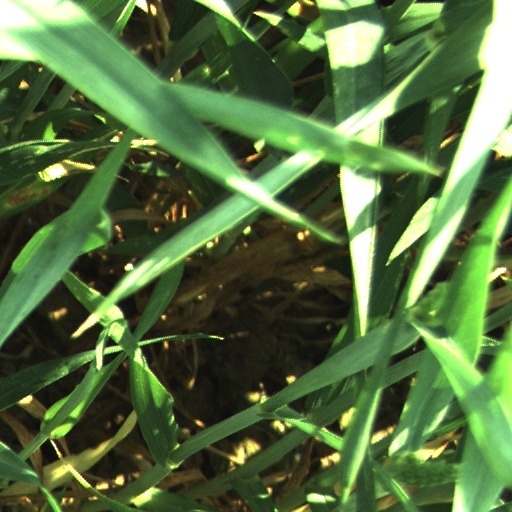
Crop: wheat